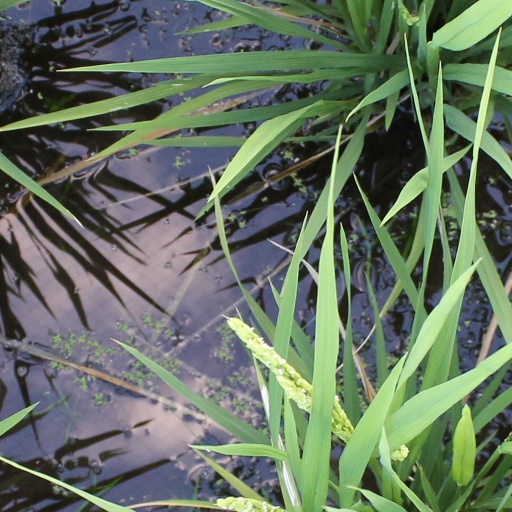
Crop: rice